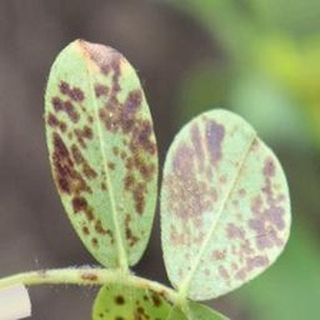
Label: groundnut_rust